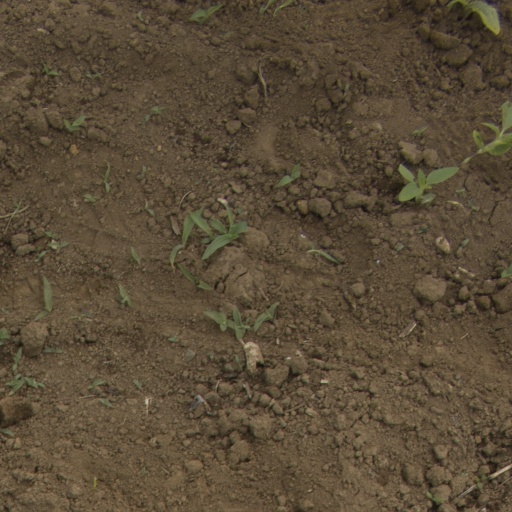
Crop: Jerusalem artichoke